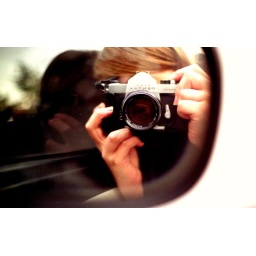
Me in my car mirror